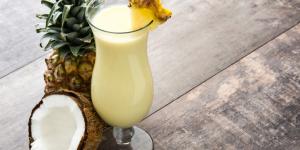
como preparar pina colada en coctelera con o sin alcohol